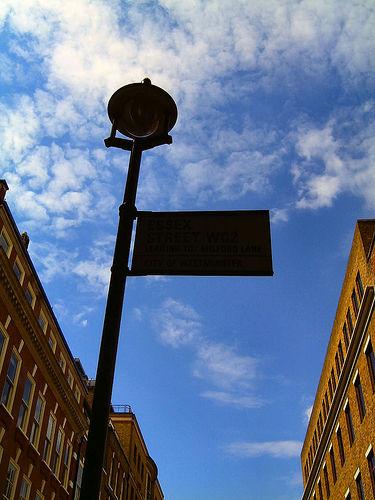
Weather: sun or clear